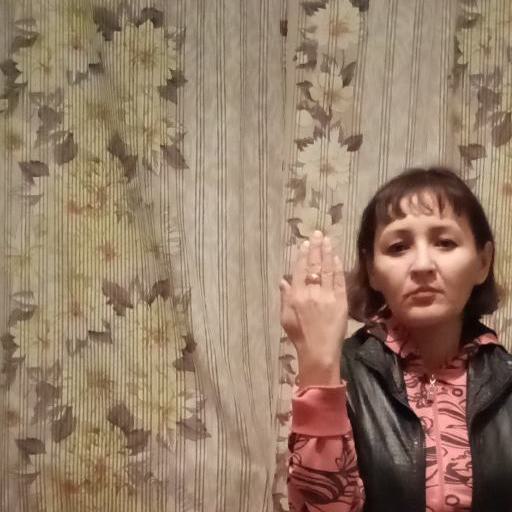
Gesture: stop_inverted